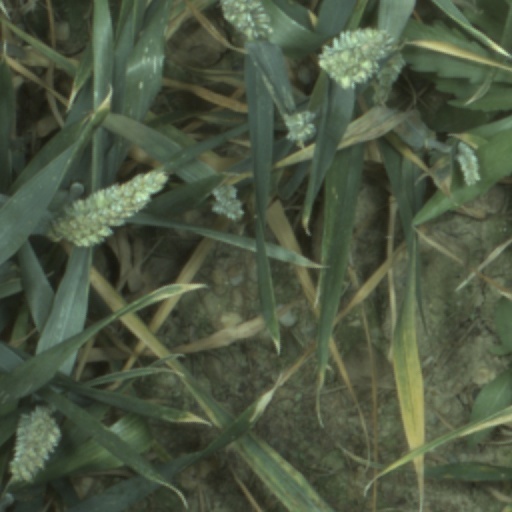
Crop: wheat